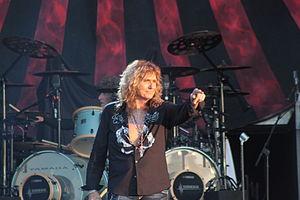
David Coverdale, Whitesnake, Hellfest 2013, Fr-44-Clisson.